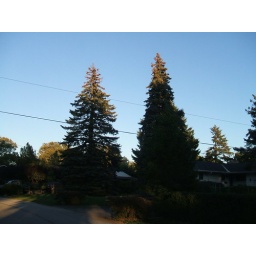
Two pine trees on a residential street in north St. Catharines.